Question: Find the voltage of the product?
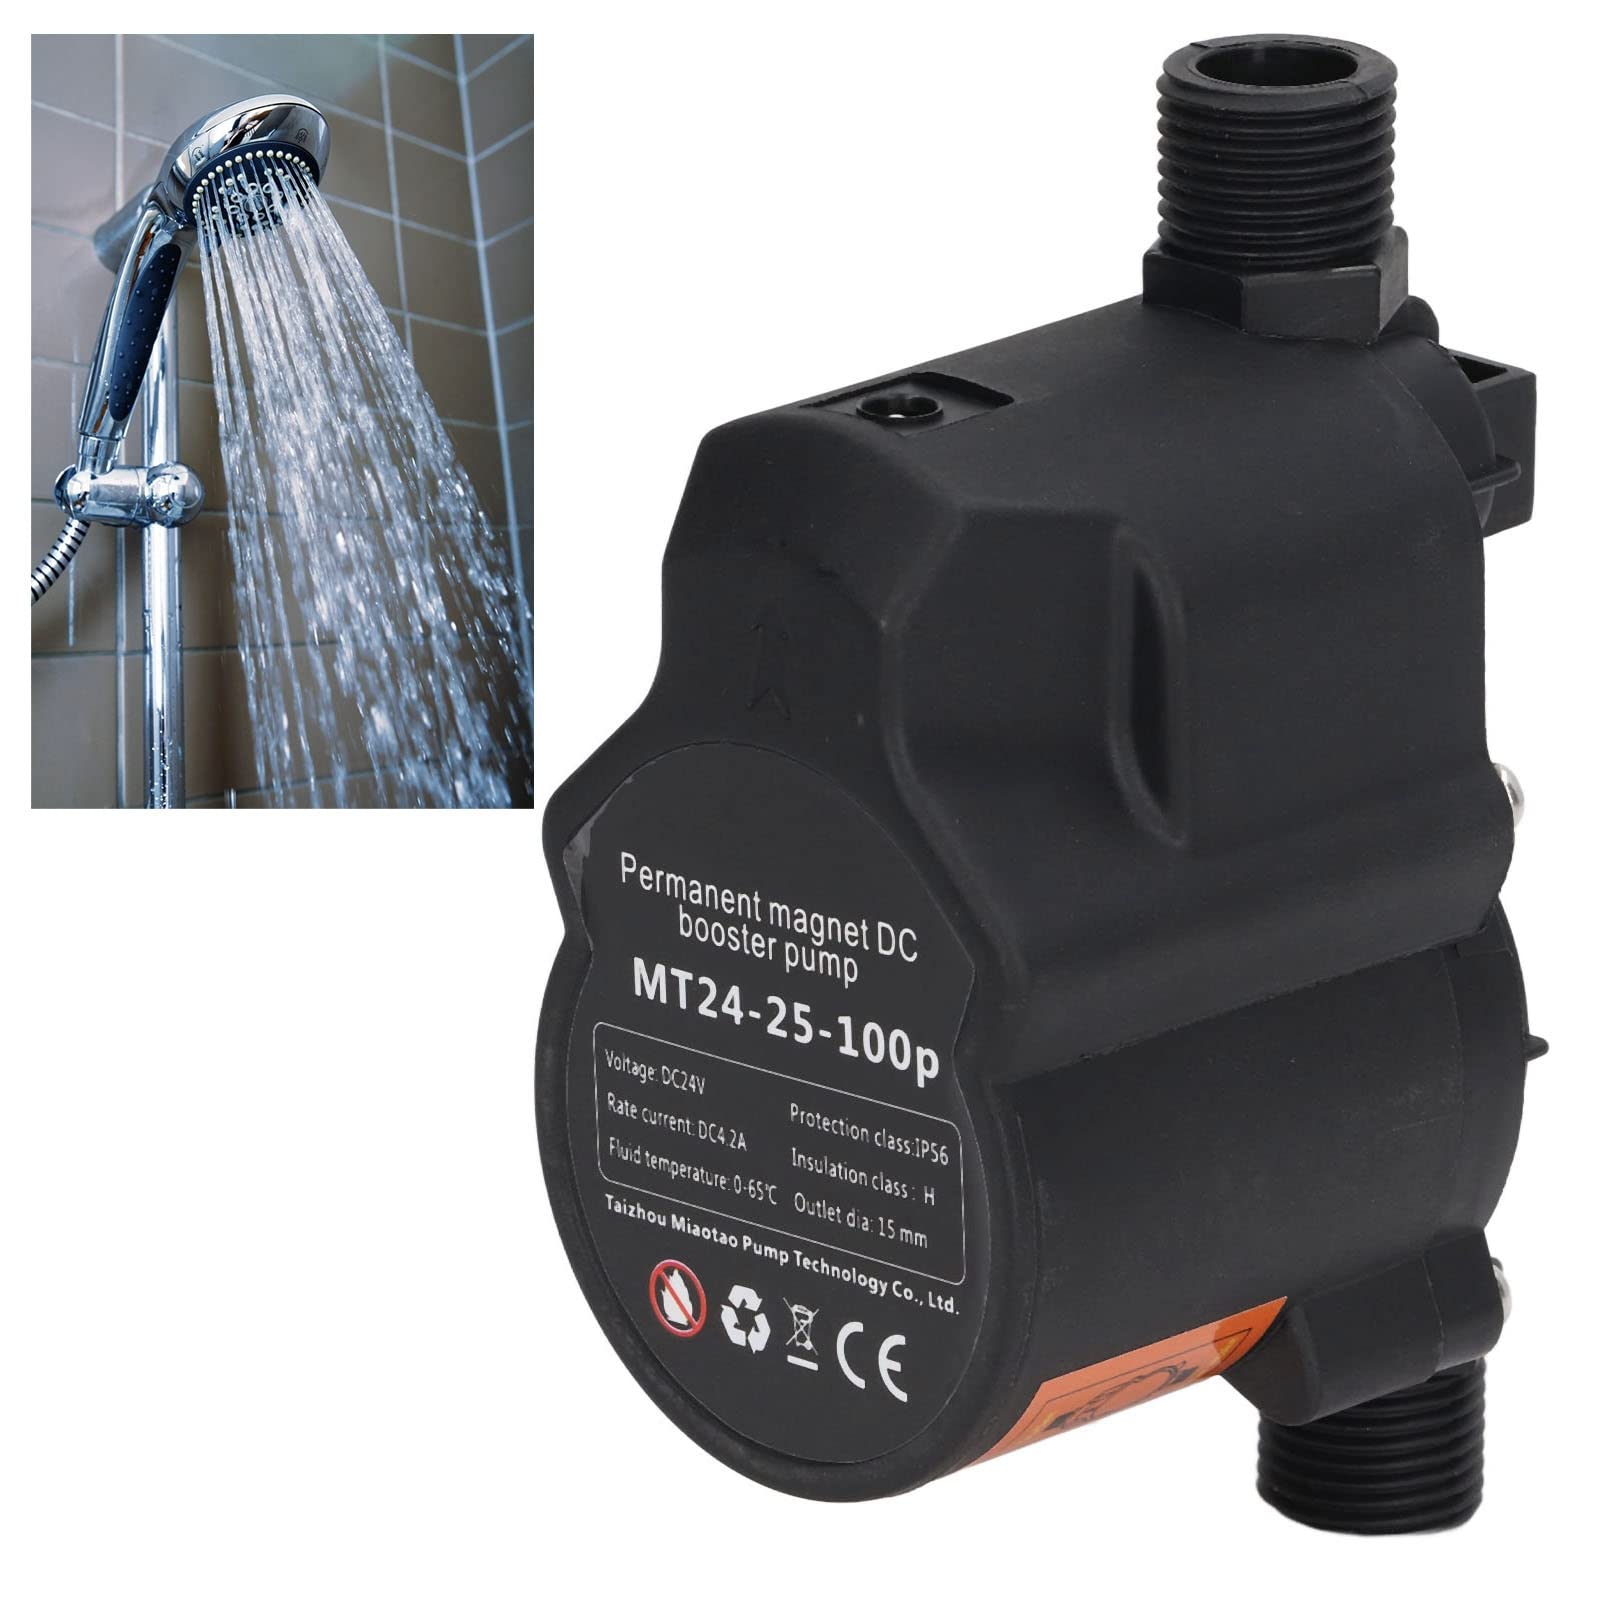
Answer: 24.0 volt